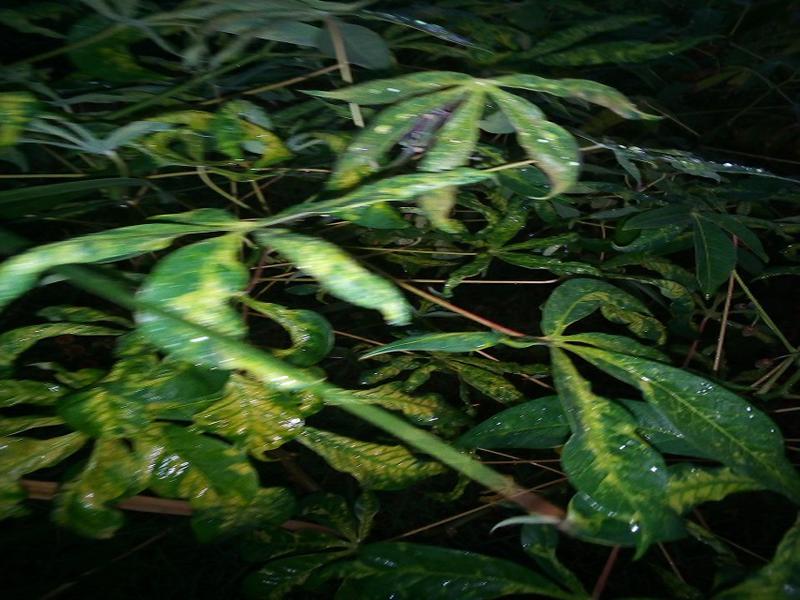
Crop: cassava
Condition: mosaic_disease